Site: brandenburg
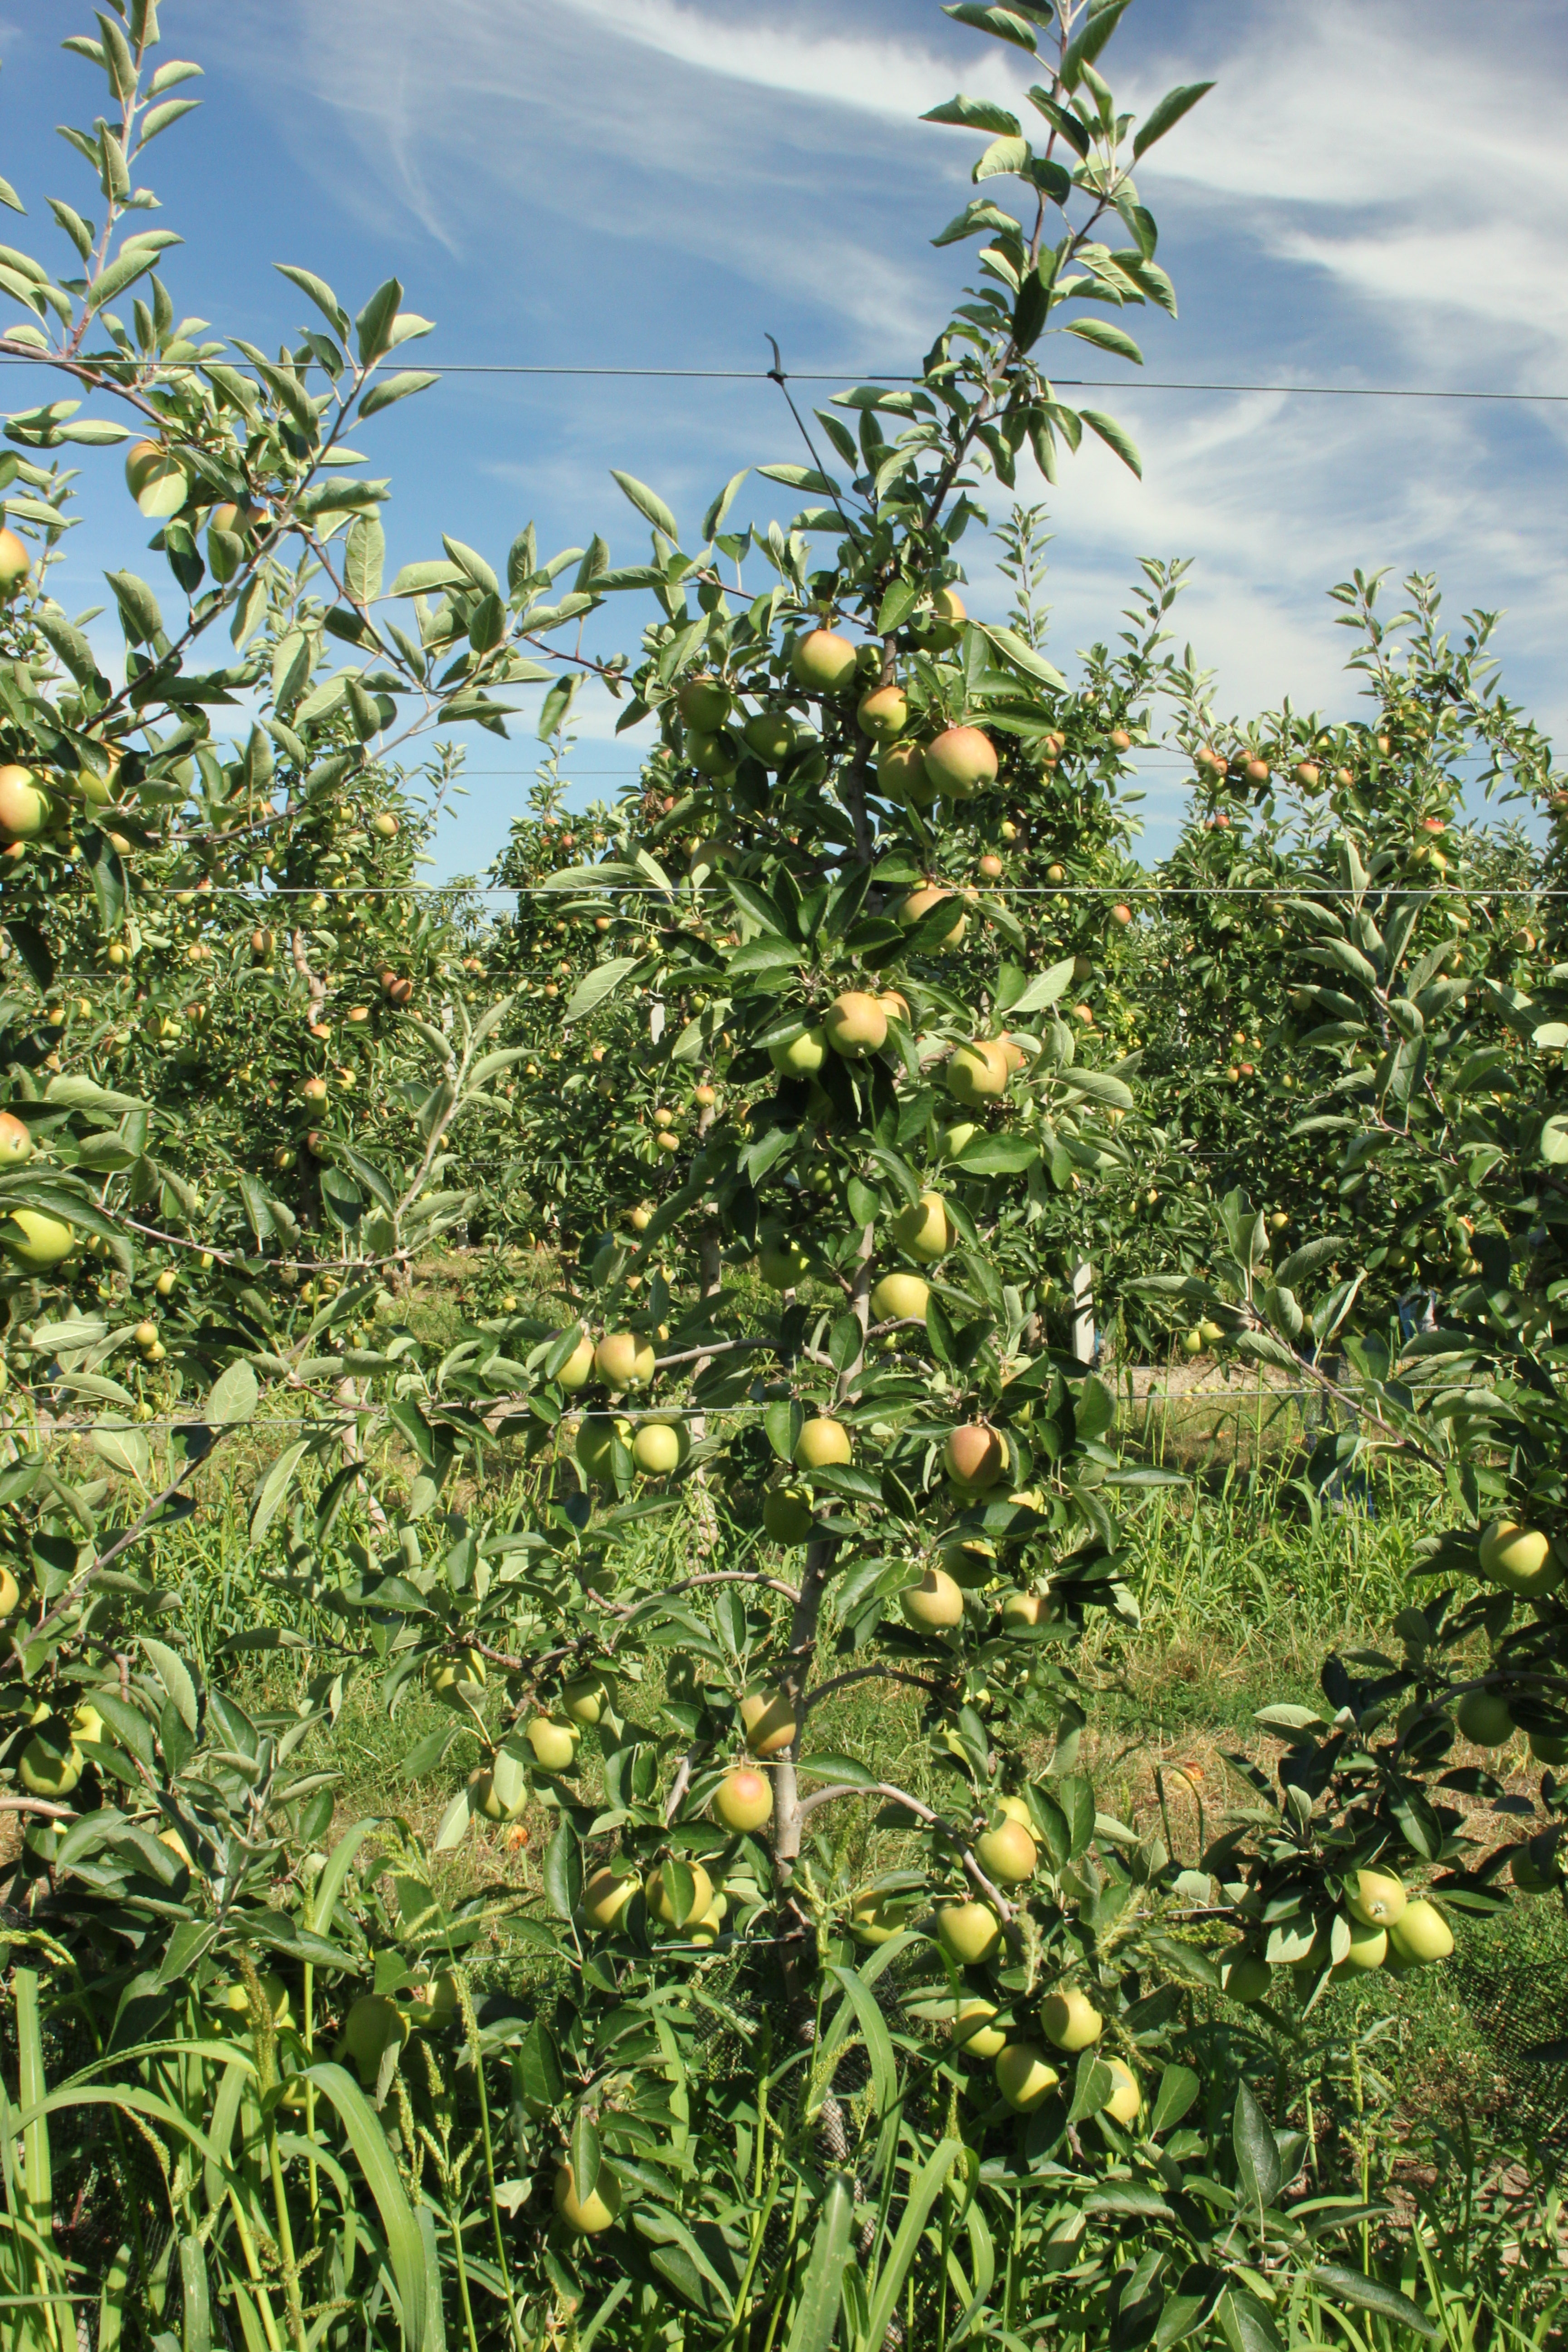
Growth stage (BBCH 77): Development of fruit